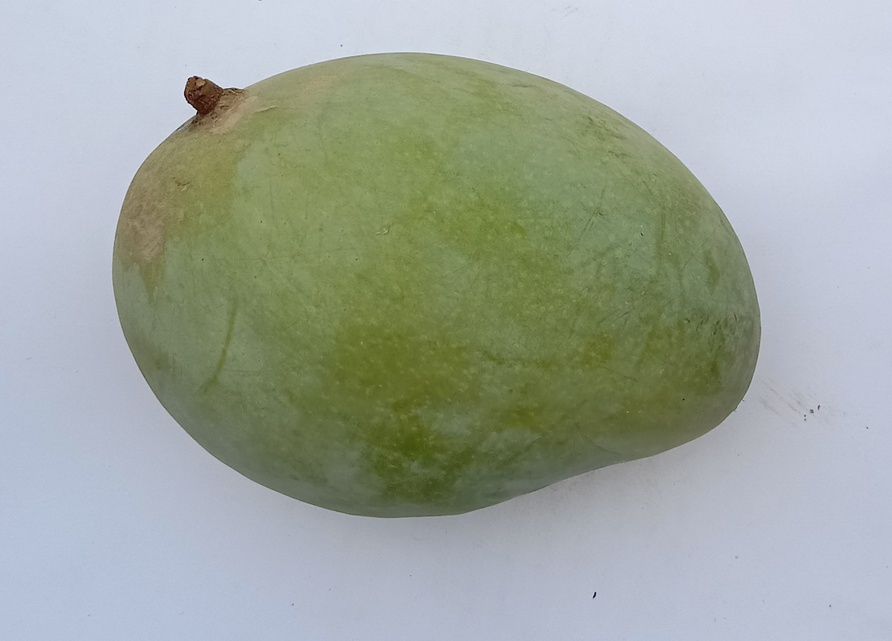
Mango variety: Fajri